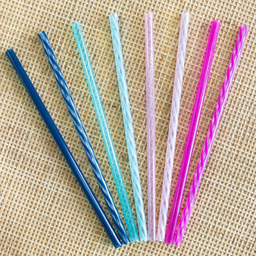
Label: plastic